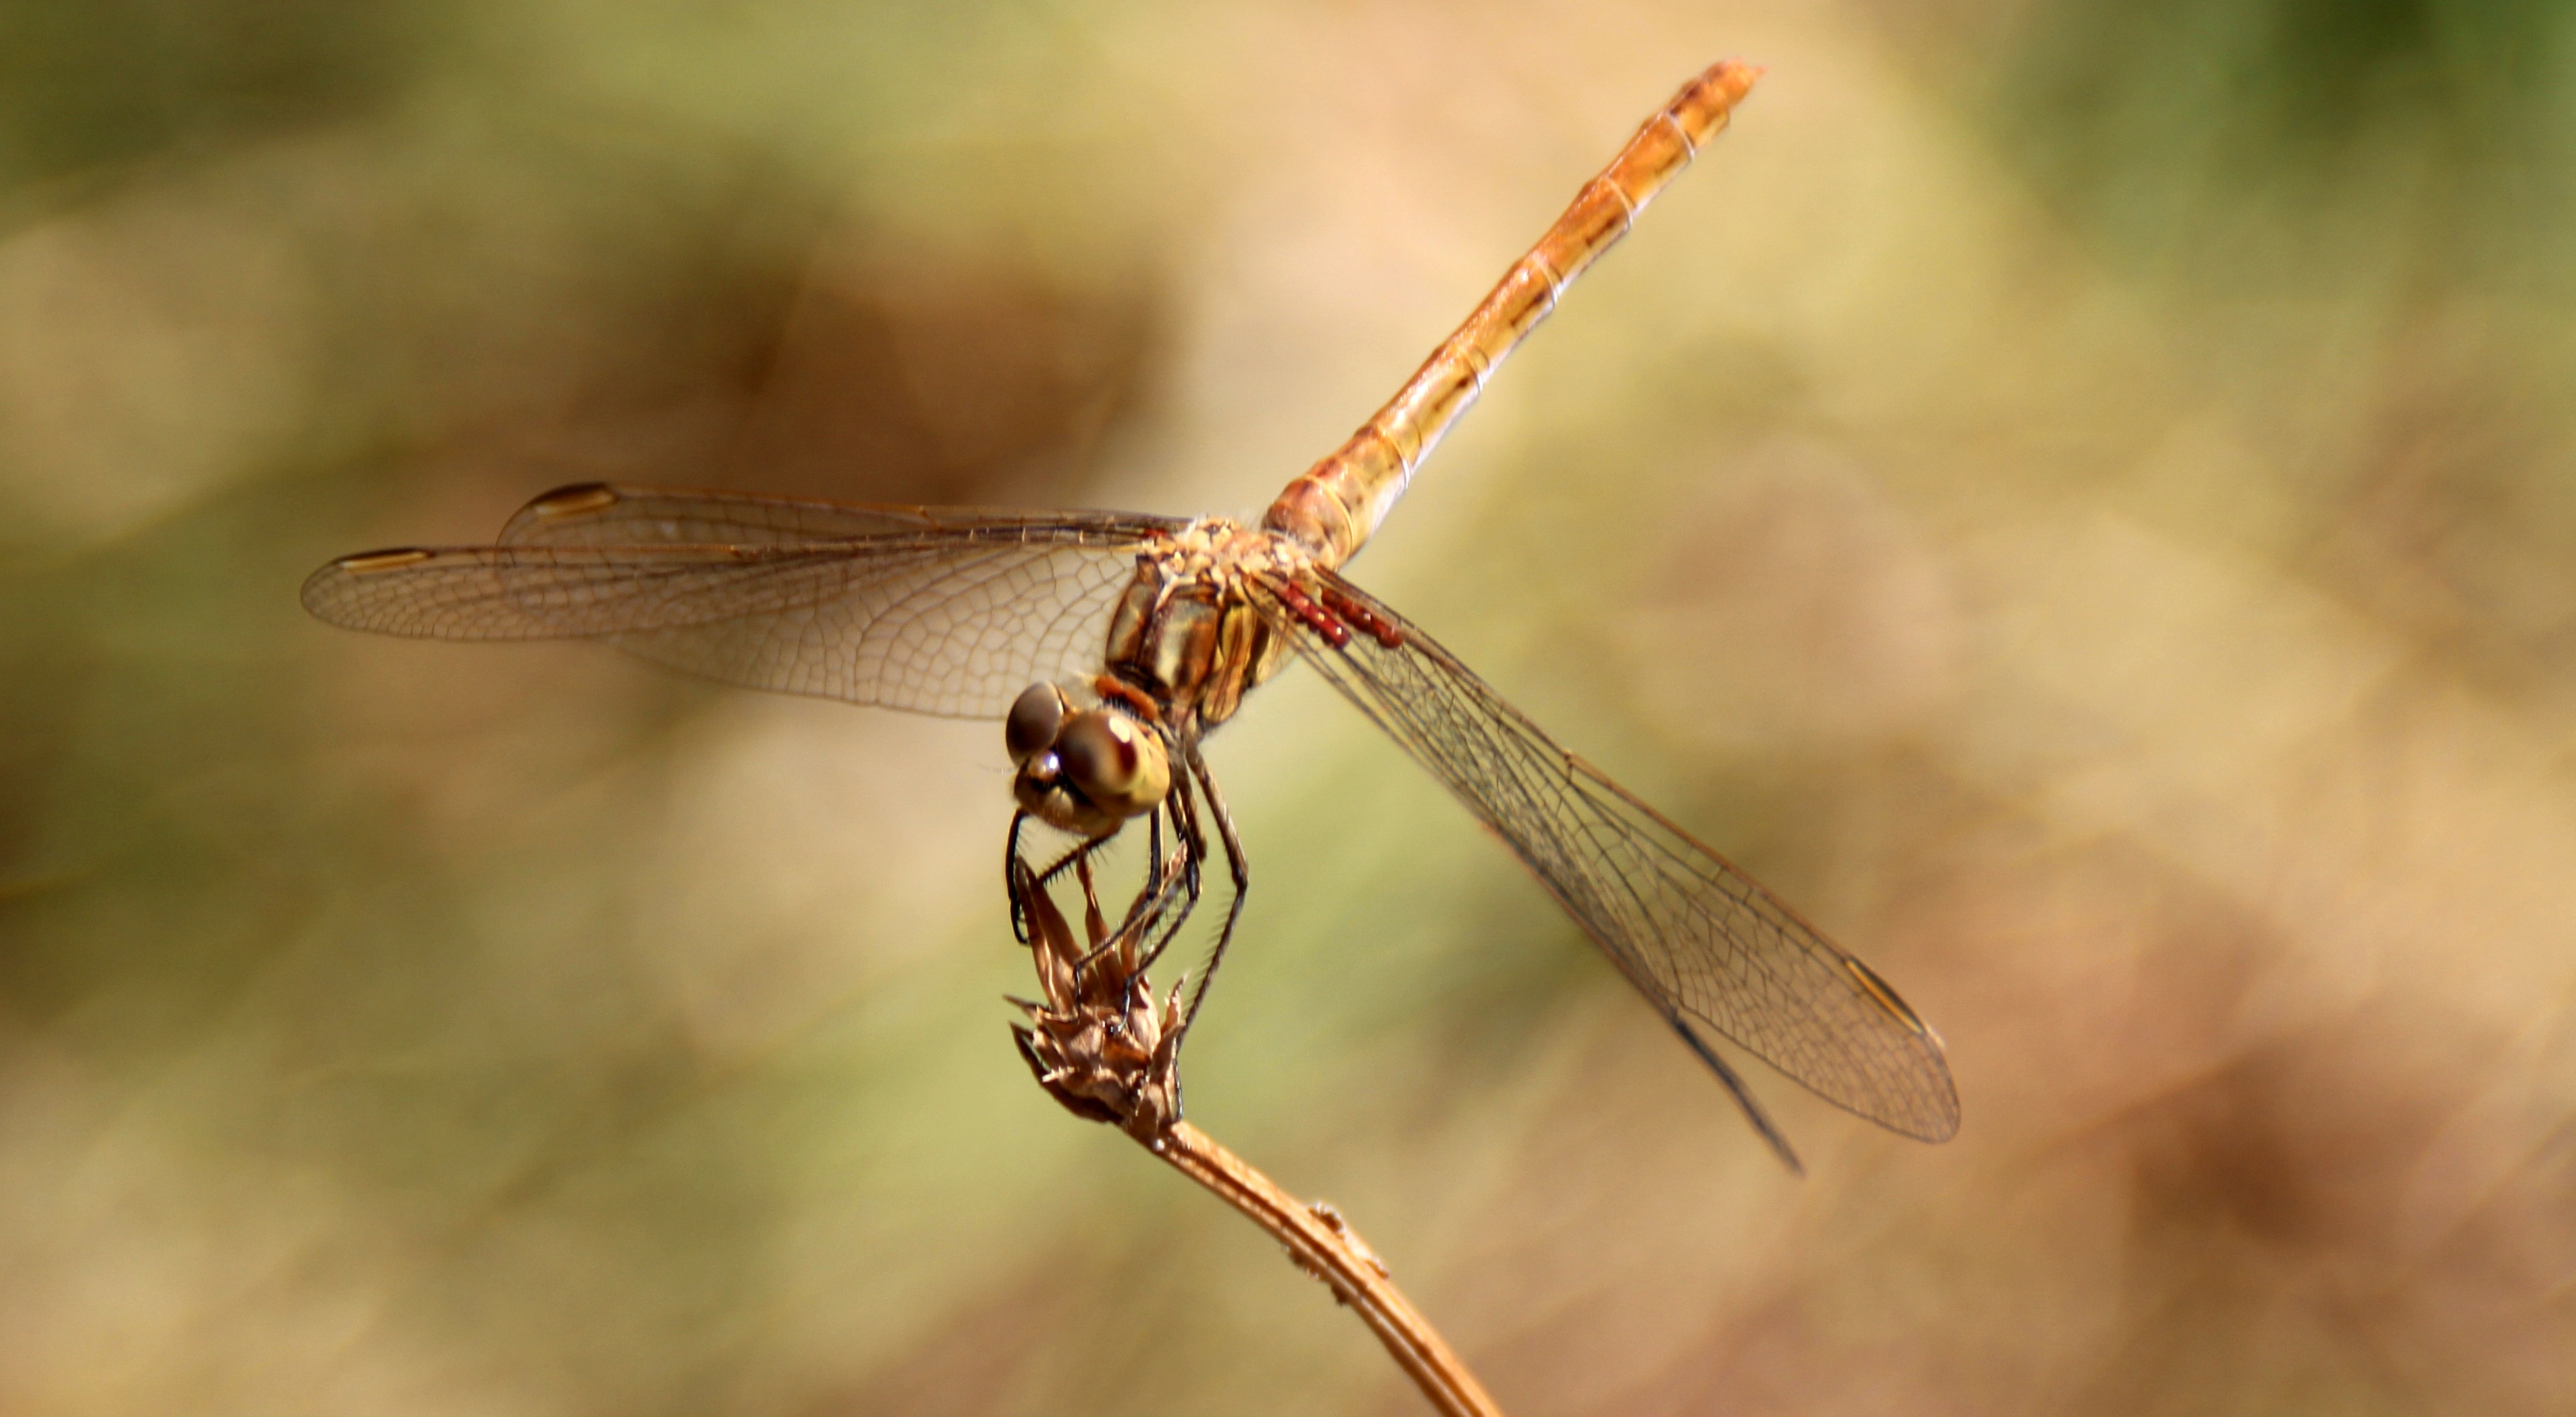
nature, wing, photography, insect, fauna, invertebrate, close up, wings, dragonfly, damselfly, insecta, macro photography, arthropod, plant stem, dragonflies and damseflies, net winged insects